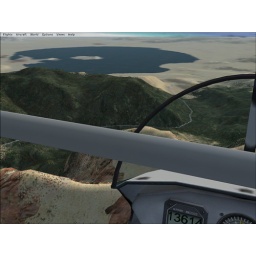
A screen capture I made while flying in Microsoft's new Flight Simulator X.